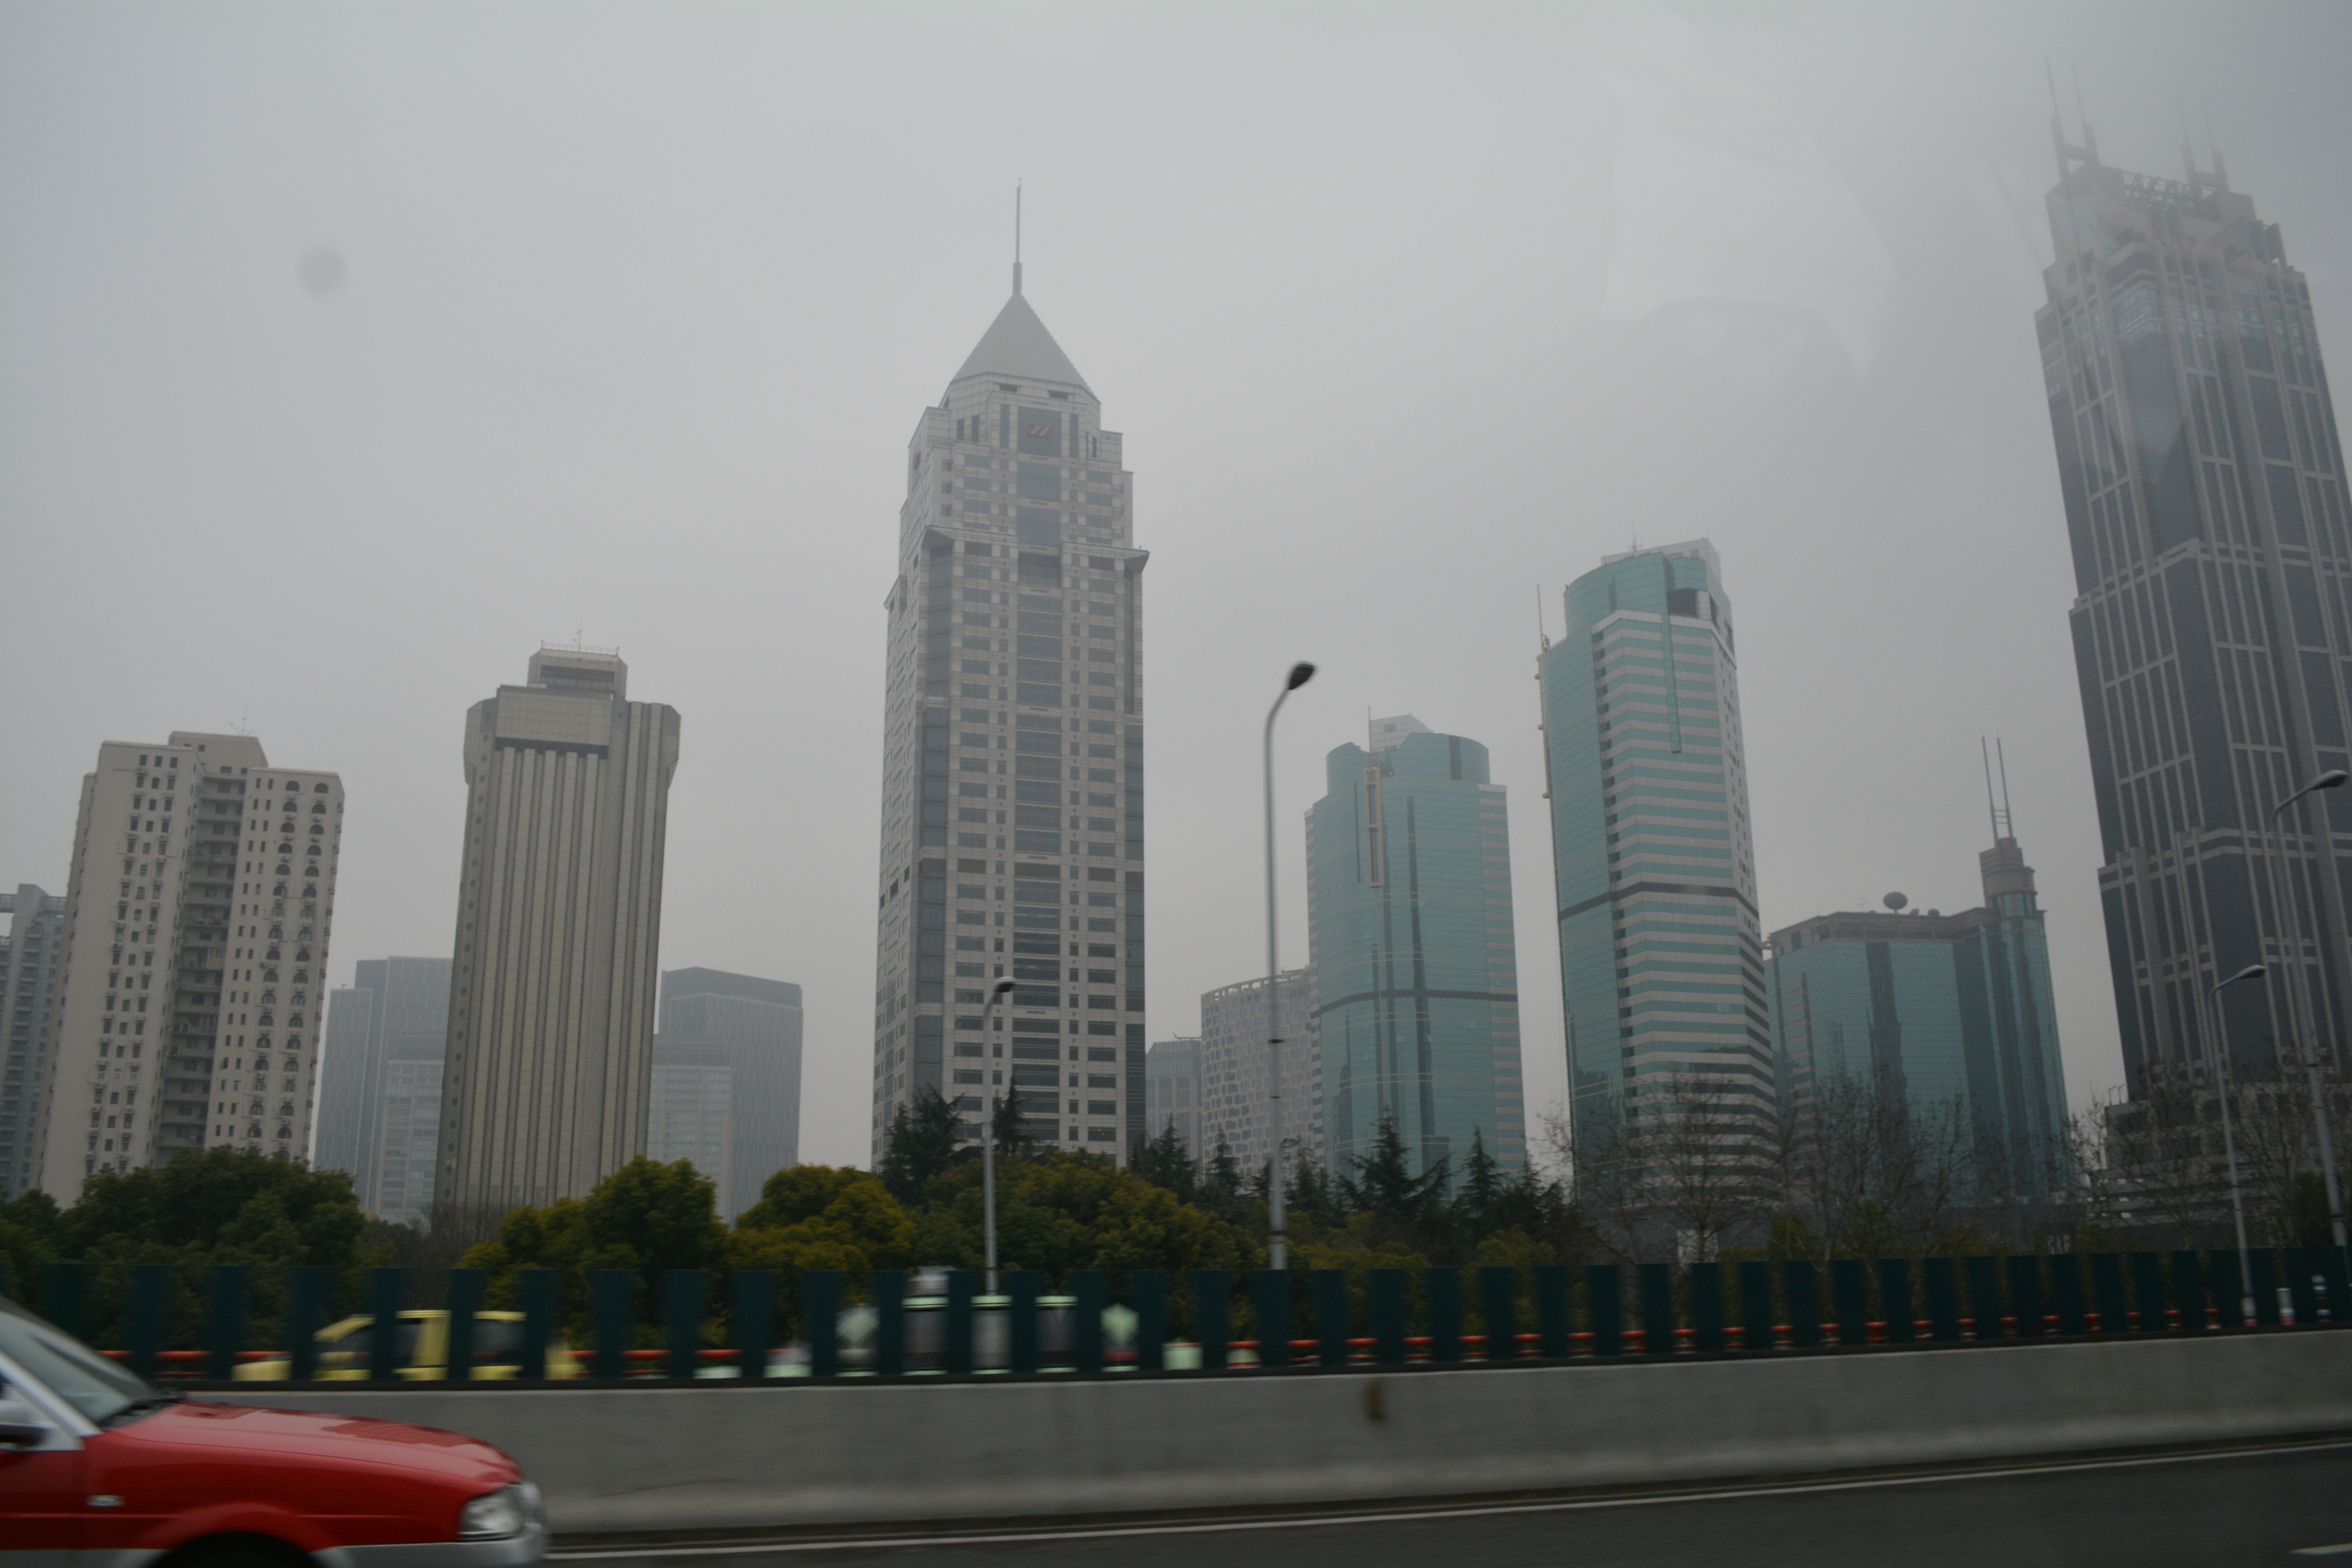
skyline, city, skyscraper, cityscape, downtown, tower, weather, haze, landmark, tower block, metropolis, urban area, atmospheric phenomenon, human settlement, atmosphere of earth, metropolitan area